Rest area

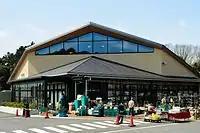
Roadside station Tsu Kawage in Tsu, Mie Prefecture

In Malaysia, Indonesia, Iran, Saudi Arabia, and Turkey, rest areas have prayer rooms ("musola / masjid") for Muslims travelling more than (2 "marhalah"; 1 "marhalah" ≈ ).